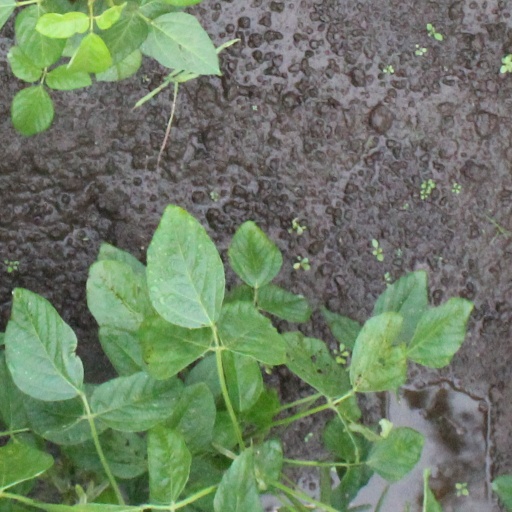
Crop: soybean